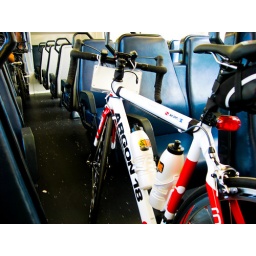
bike in train